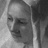
Emotion: neutral